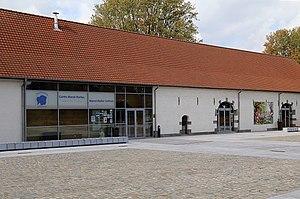
Le Centre Marcel Marlier, dessine-moi Martine à Mouscron, Belgique.
Marcel Marlier, né à Herseaux le 18 novembre 1930 et mort à Tournai le 18 janvier 2011, est un illustrateur belge, surtout connu pour avoir créé, avec Gilbert Delahaye, auteur des textes, et illustré, la série de livres pour enfants mettant en scène le personnage de Martine.